Alex Spanos

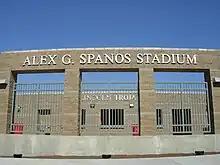
Alex G. Spanos Stadium at Lincoln High School

Spanos donated $500,000 to renovate the Fox Theatre in downtown Stockton, and with the approval of the City of Stockton, renamed the facility the Fox California Bob Hope Theatre. The Alex G. Spanos Center at University of the Pacific in Stockton, the Alex G. Spanos Stadium for Lincoln High School in Stockton, the Alex G. Spanos Sports and Recreation Complex in Sacramento, the Alex G. Spanos Training Center at UCSD are named after him. From 2006 to 2022, the Mustang Memorial Field at Cal Poly also bore his name, after he donated $8 million to renovate the stadium.